Malini Fonseka

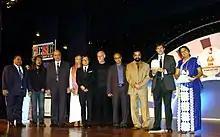
Malani Fonseka won Special Jury Award for the film "Akasa Kusum" at the 2008 International Film Festival of India

On 24 May 2025, Fonseka died in Colombo, Sri Lanka, while receiving treatment at a local hospital. She was 78. Her remains were placed for public viewing and to pay respects at her residence and later transferred to the National Film Corporation of Sri Lanka on 25 May. The funeral ceremony, conducted with full state honours, took place on 26 May 2025 at Independence Square in Colombo.